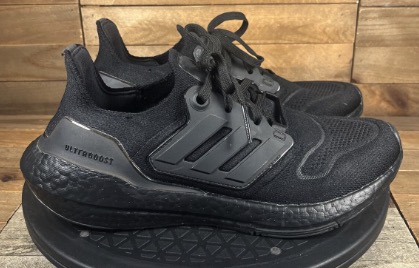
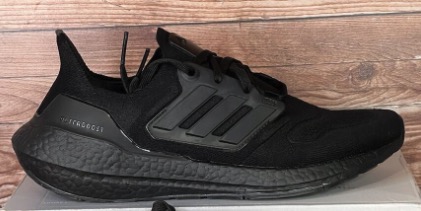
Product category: misc
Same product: yes